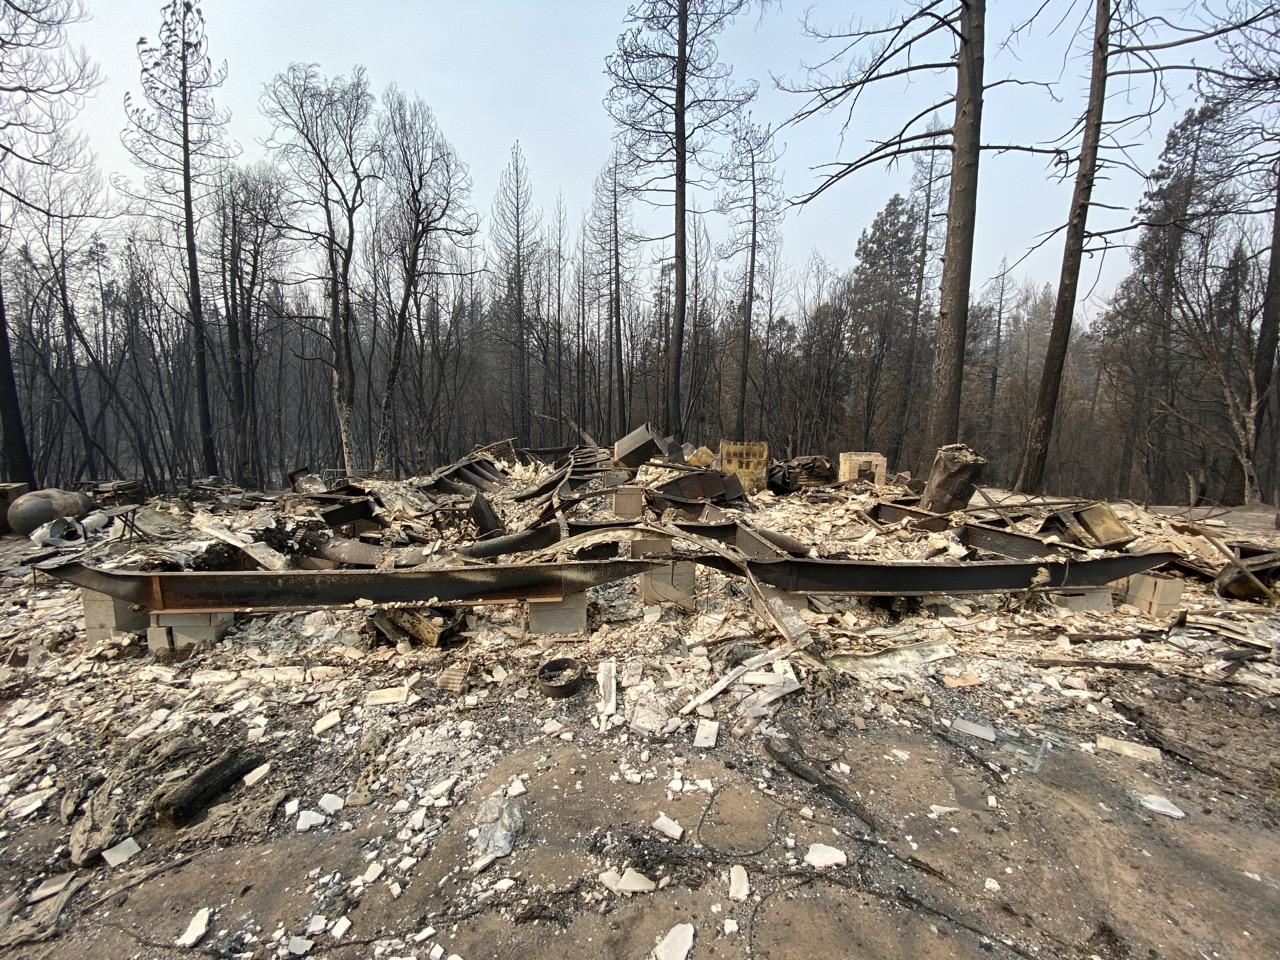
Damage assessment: destroyed